Gulf of Taranto

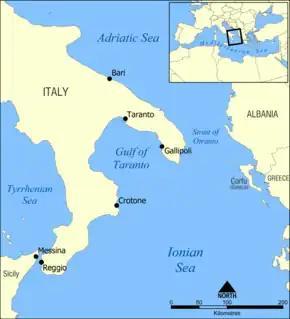
Map of the Gulf of Taranto

The Gulf of Taranto (Tarantino:) is a gulf of the Ionian Sea, in Southern Italy.